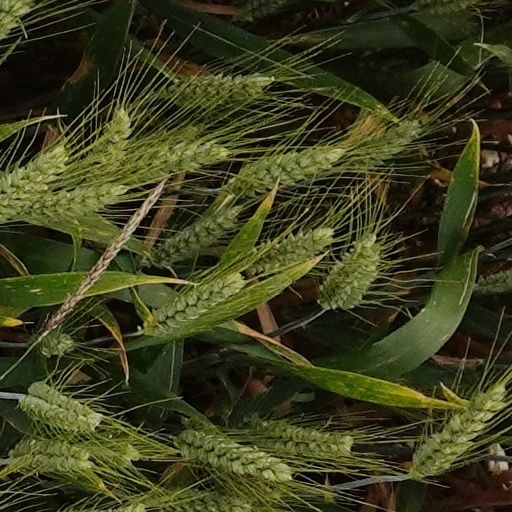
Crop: wheat